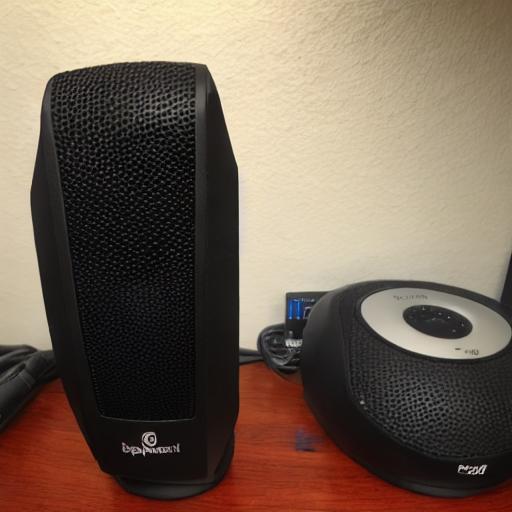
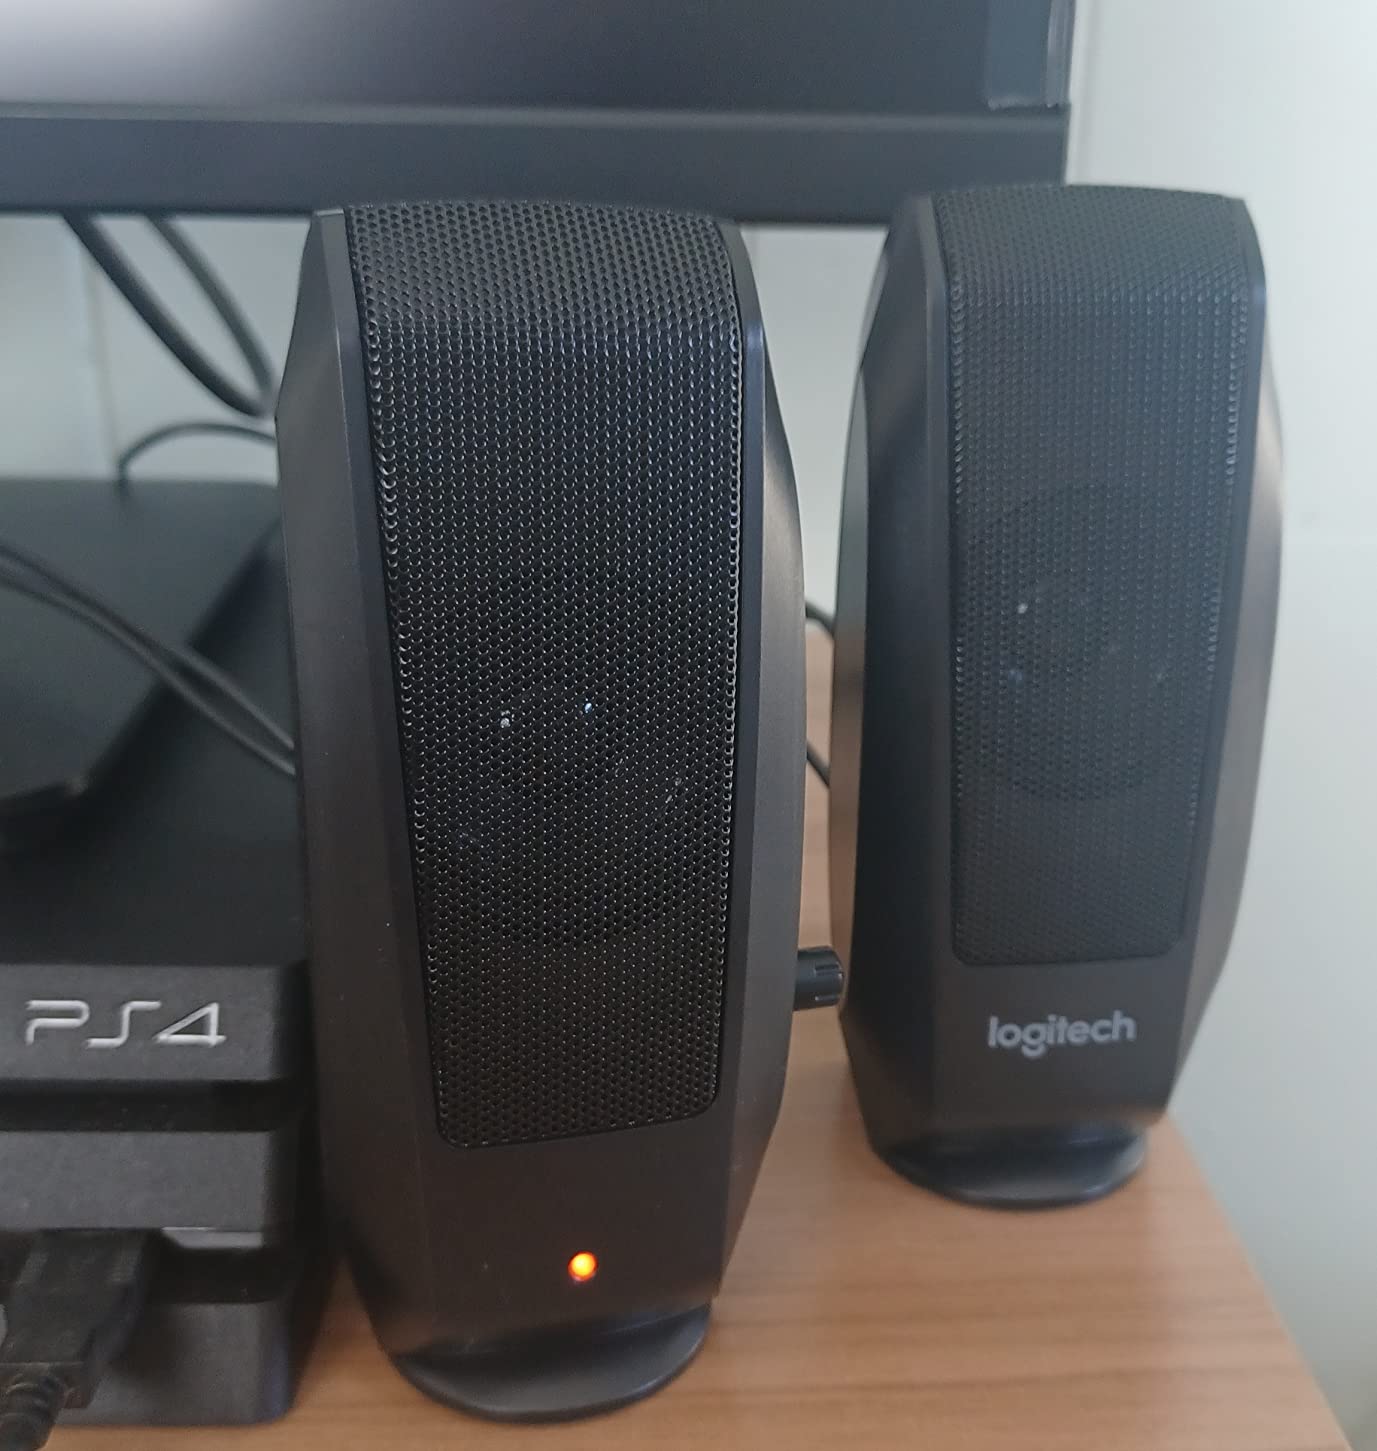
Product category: speaker
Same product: no